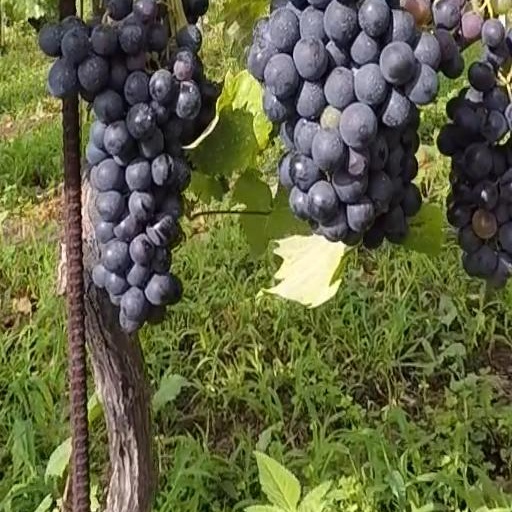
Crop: grape